Bad Wimpfen

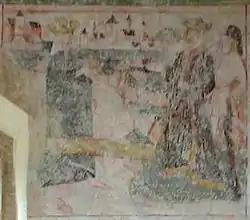
Wall drawings in the Duttenberg chapel from the 15th century show the oldest known view of Wimpfen

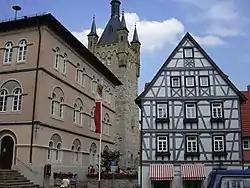
"Blauer Turm" (Blue Tower) and town hall on the left

In 965 a document dictated by King Otto I granted market rights to Wimpfen. Thanks to its good location in terms of transport and catchment area, the market developed significantly. Wimpfen's "Talmarkt" (valley market) has a history of more than 1000 years and is one of the longest running traditional market events in Germany.